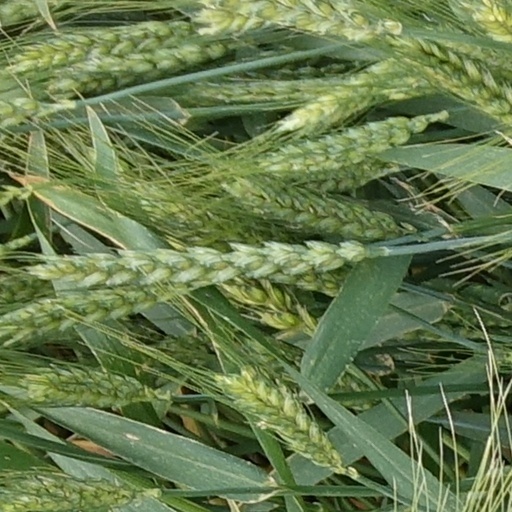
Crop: wheat